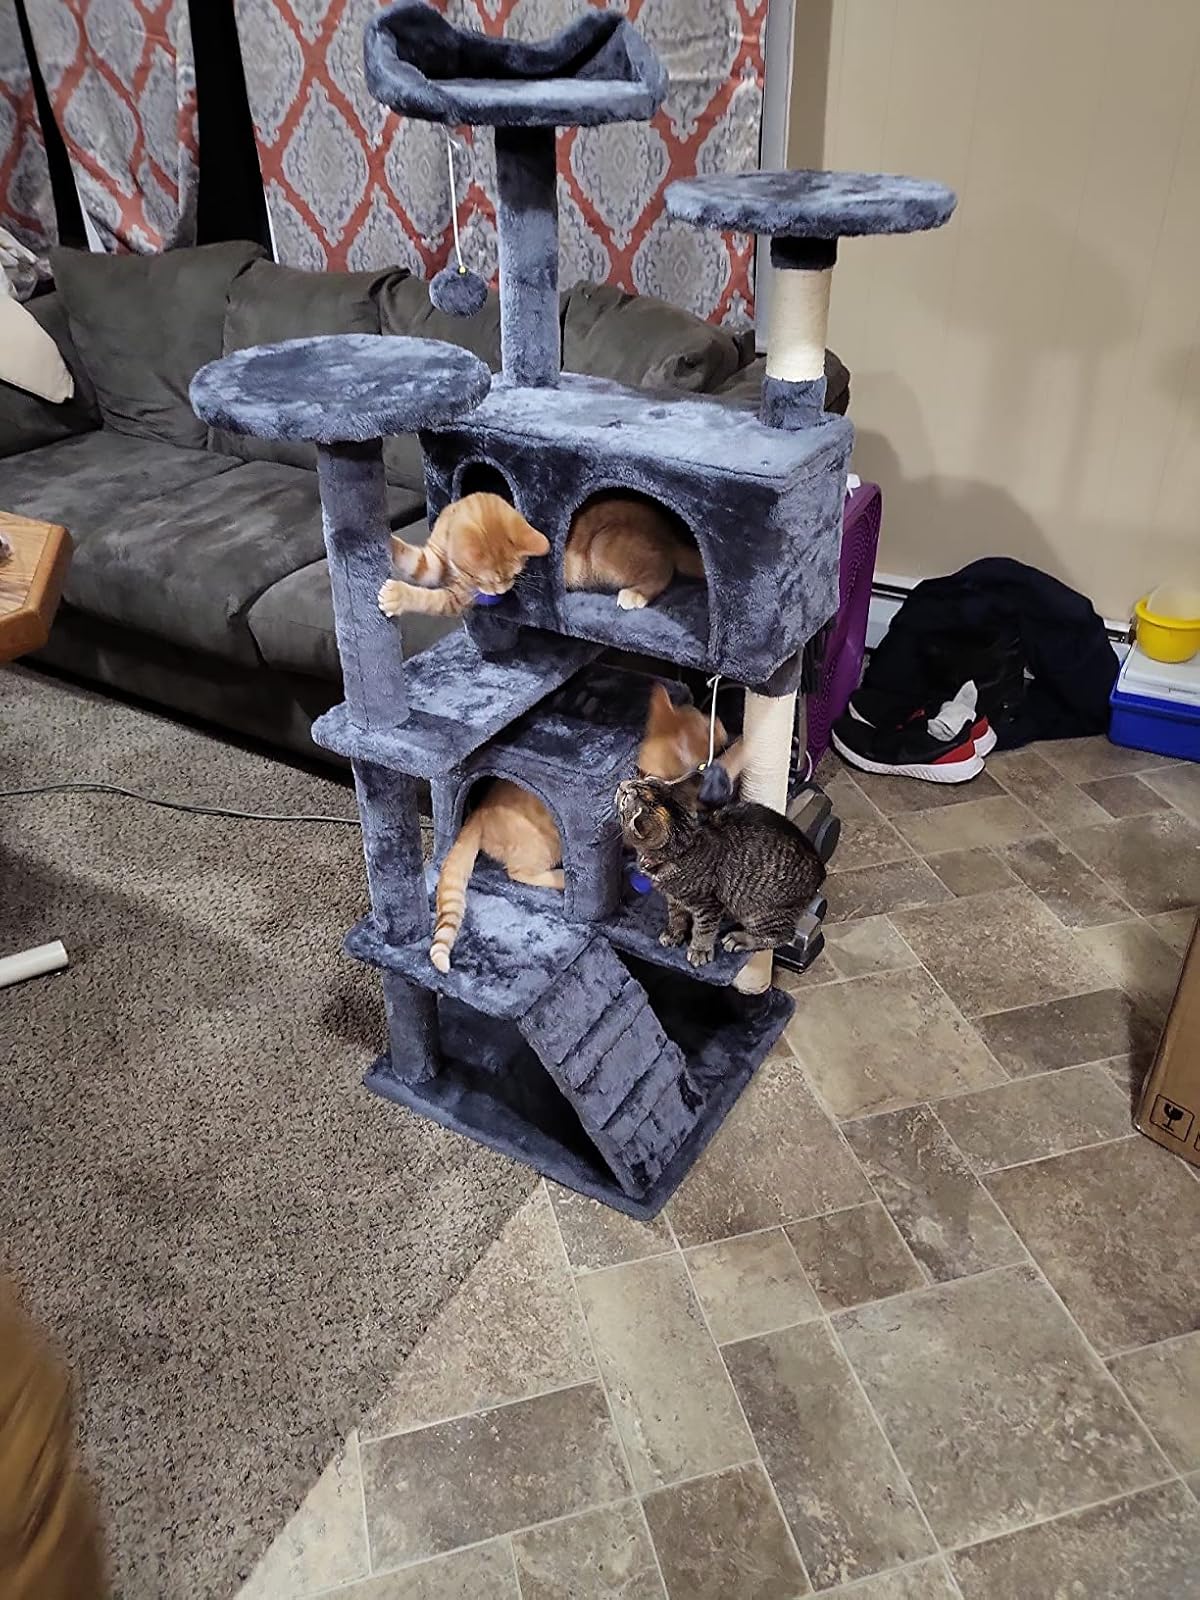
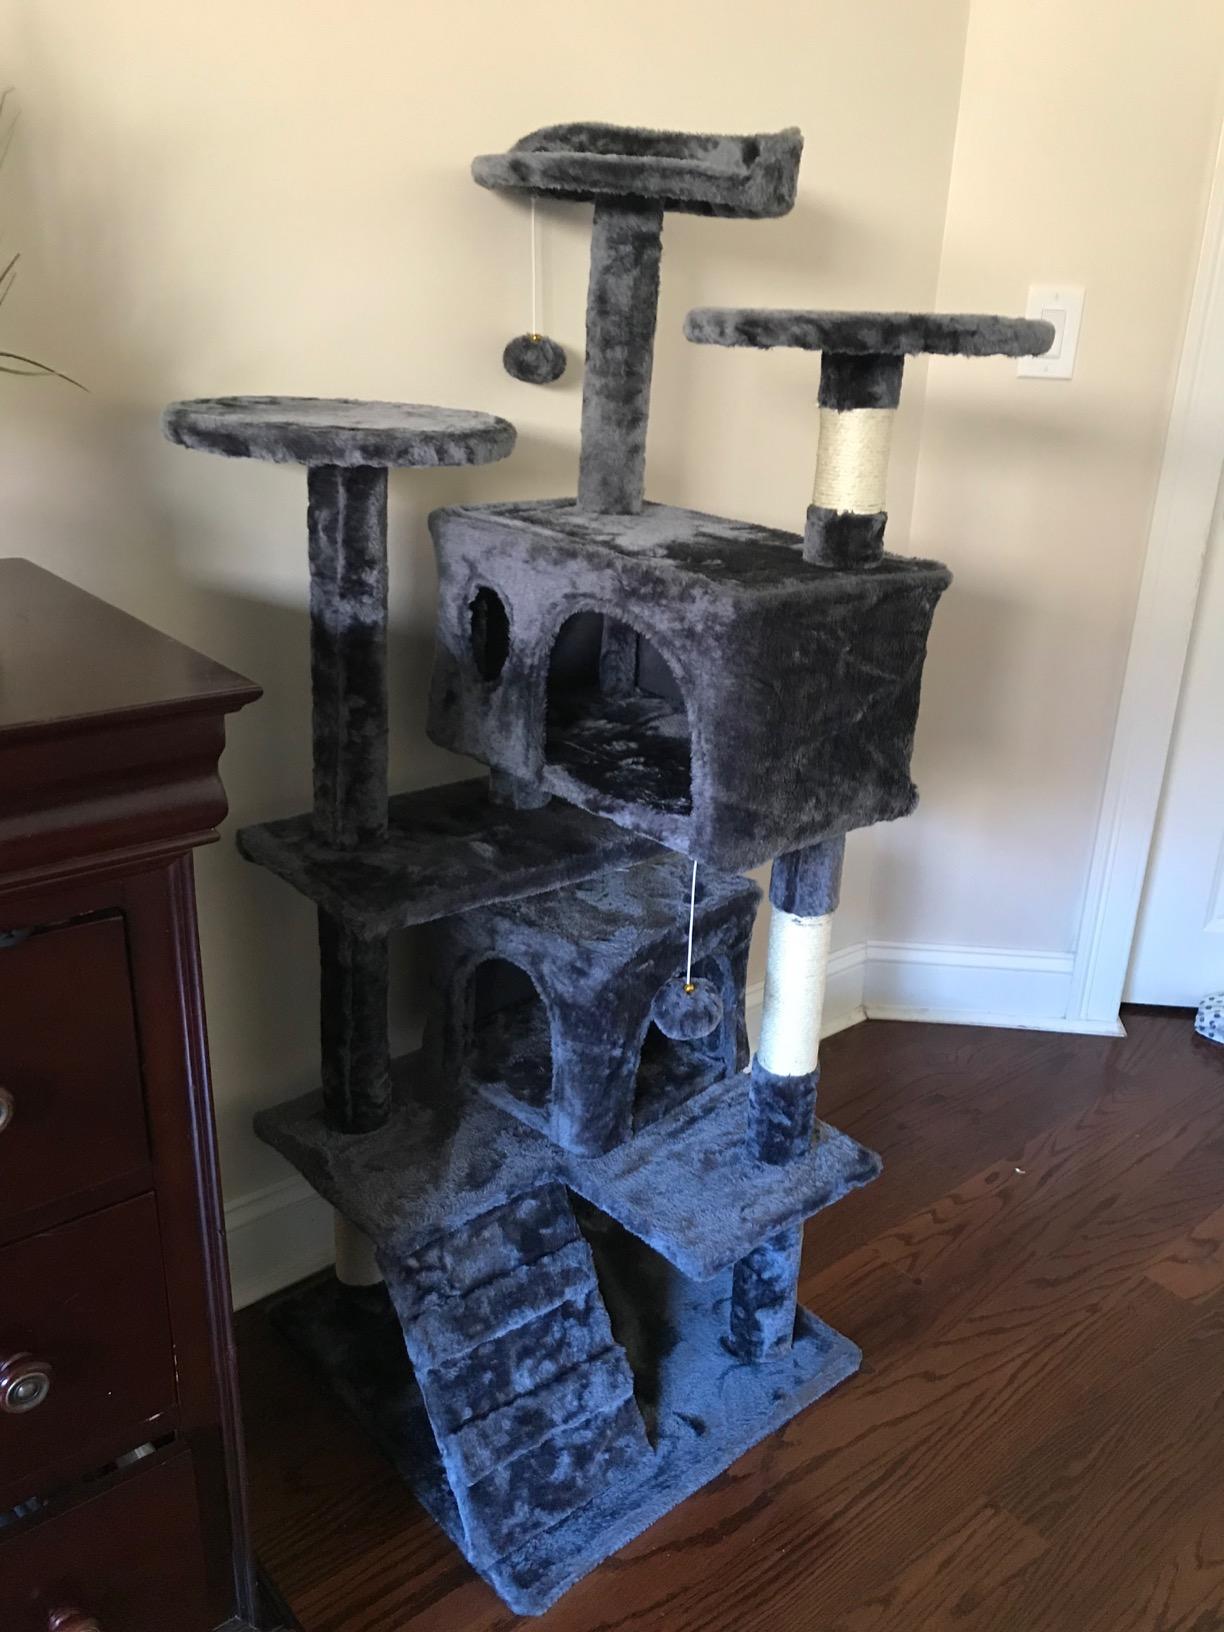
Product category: items_cat tree
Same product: yes